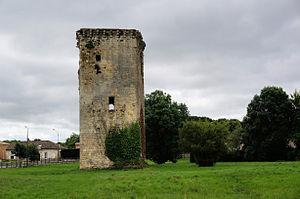
Tour de Veyrines (circa XIVème siècle), à Mérignac en Gironde.